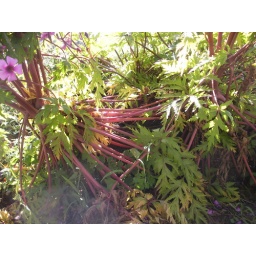
exotic plant by the duck pond.........